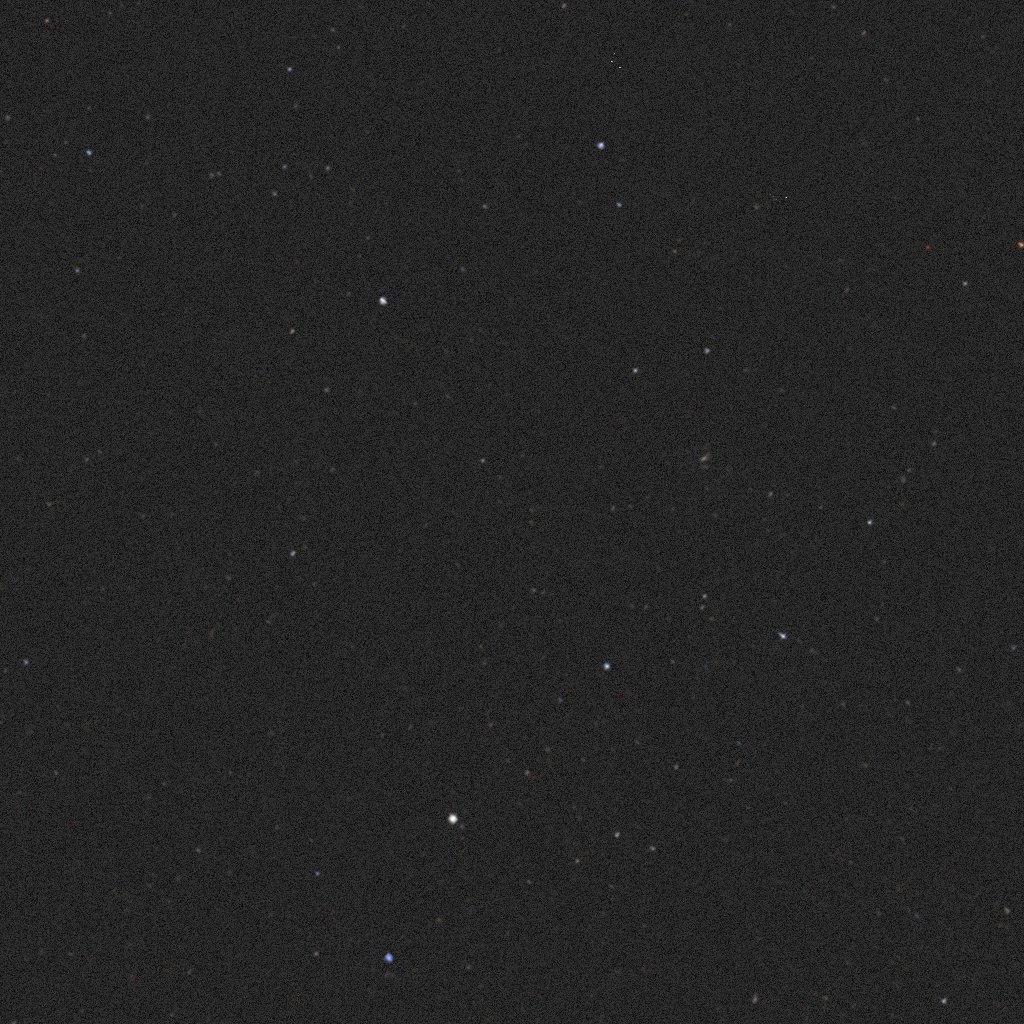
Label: cheops